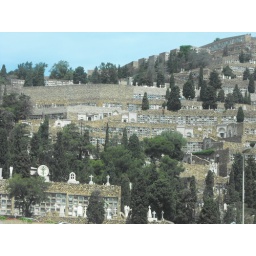
Covers the whole hillside with graves into the hill under each window